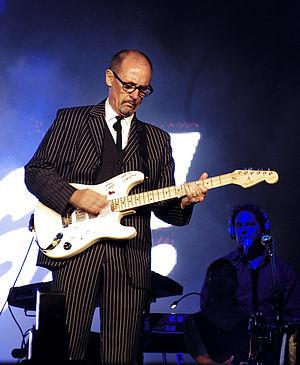
Le Crossroads Guitar Festival est un festival de musique créé en 1999 par Eric Clapton, à forte influence rock. Ce dernier choisit les musiciens qui se produisent sur scène ; Clapton déclare qu'ils font partie des meilleurs et qu'ils ont gagné son respect.